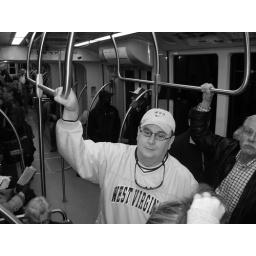
WVU Fans heading home happy after today's bowl game victory over UNC